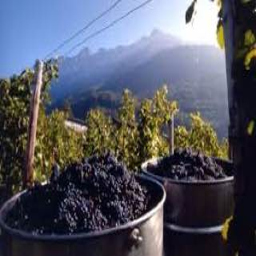
The Prince of Liechtenstein's wine cellars